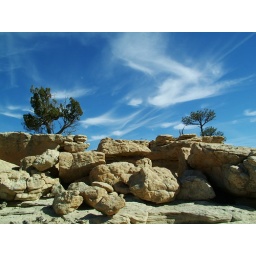
Gotta love the rocks &amp;amp; sky in New Mexico